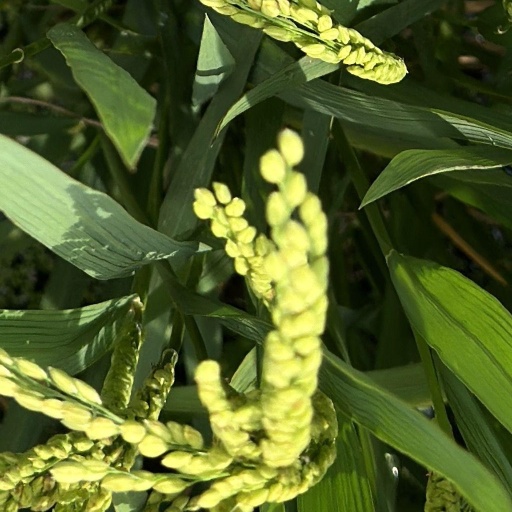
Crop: rice